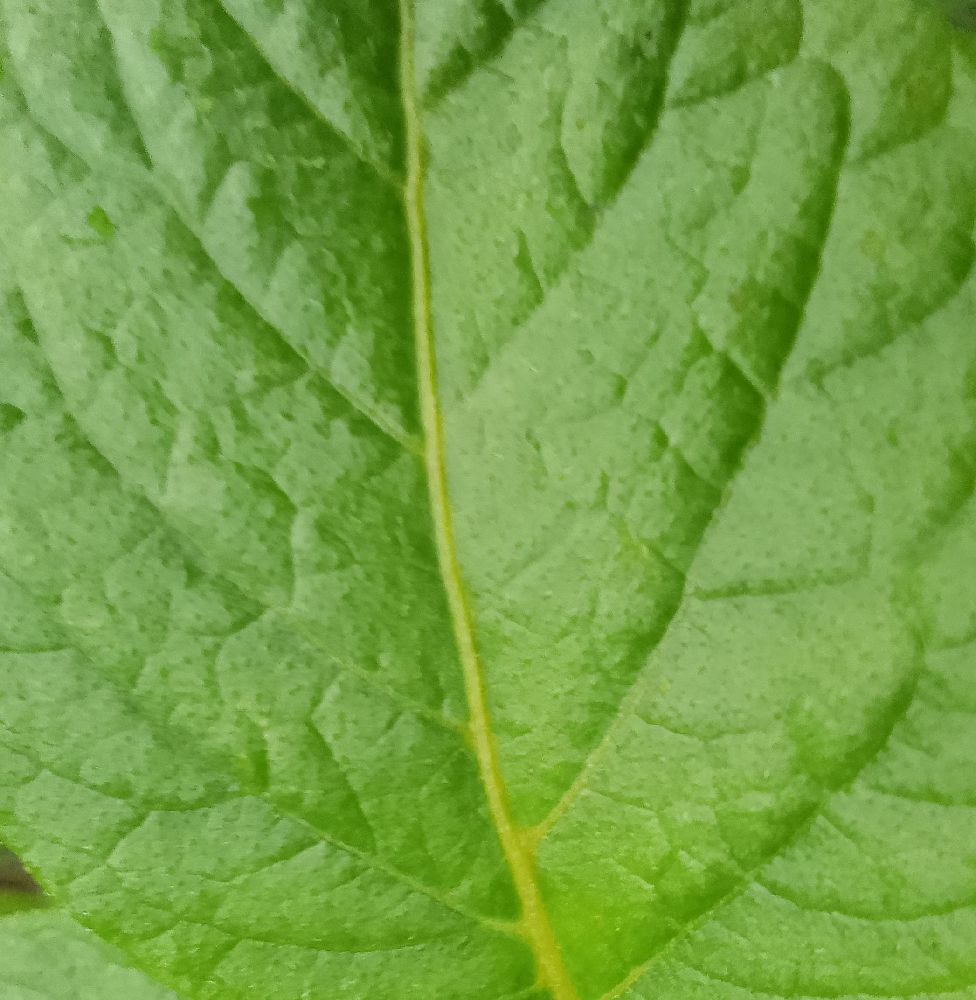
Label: Healthy